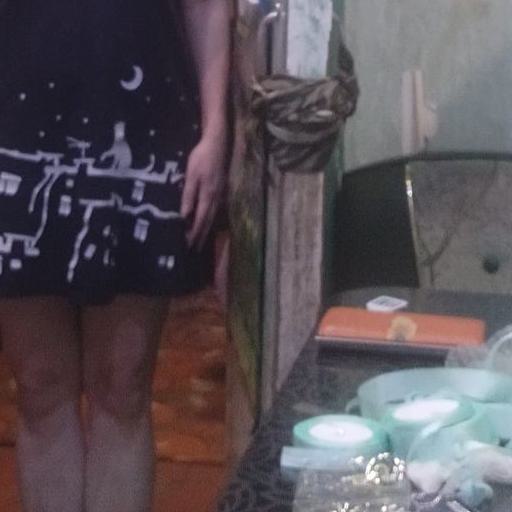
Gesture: no_gesture